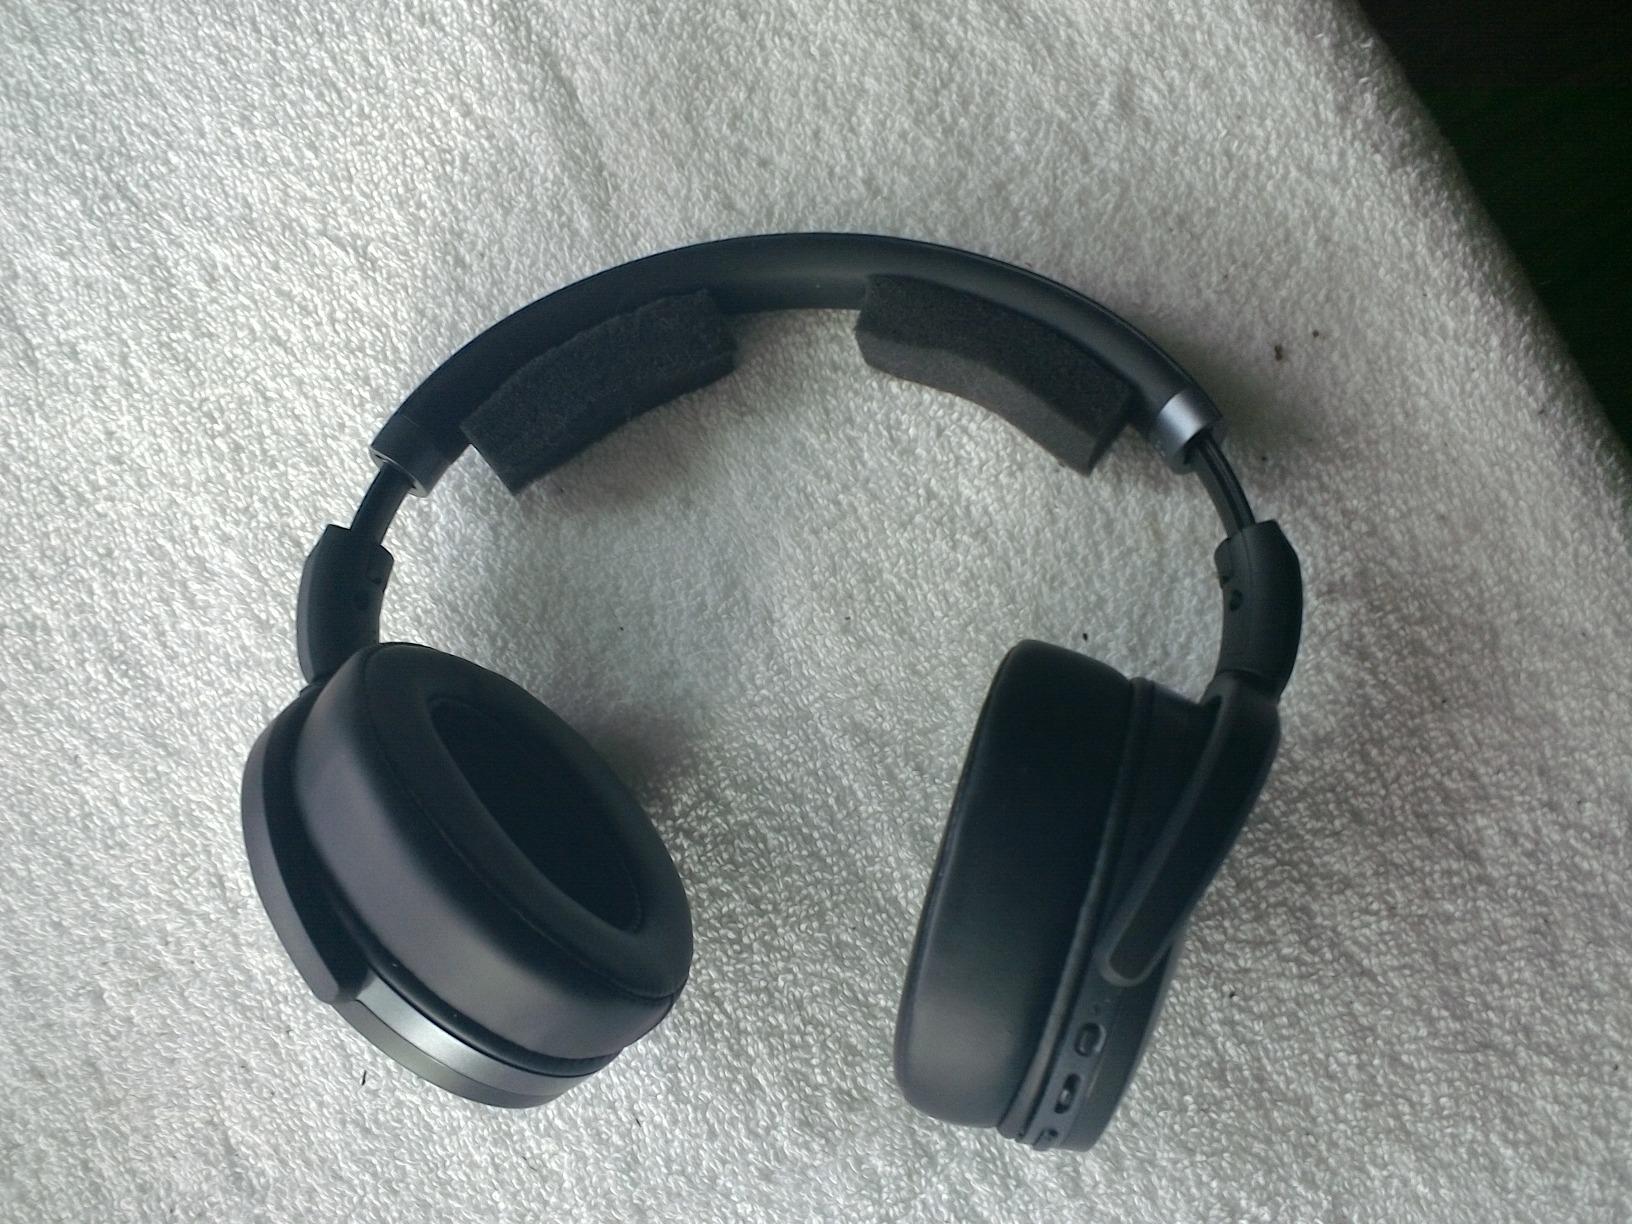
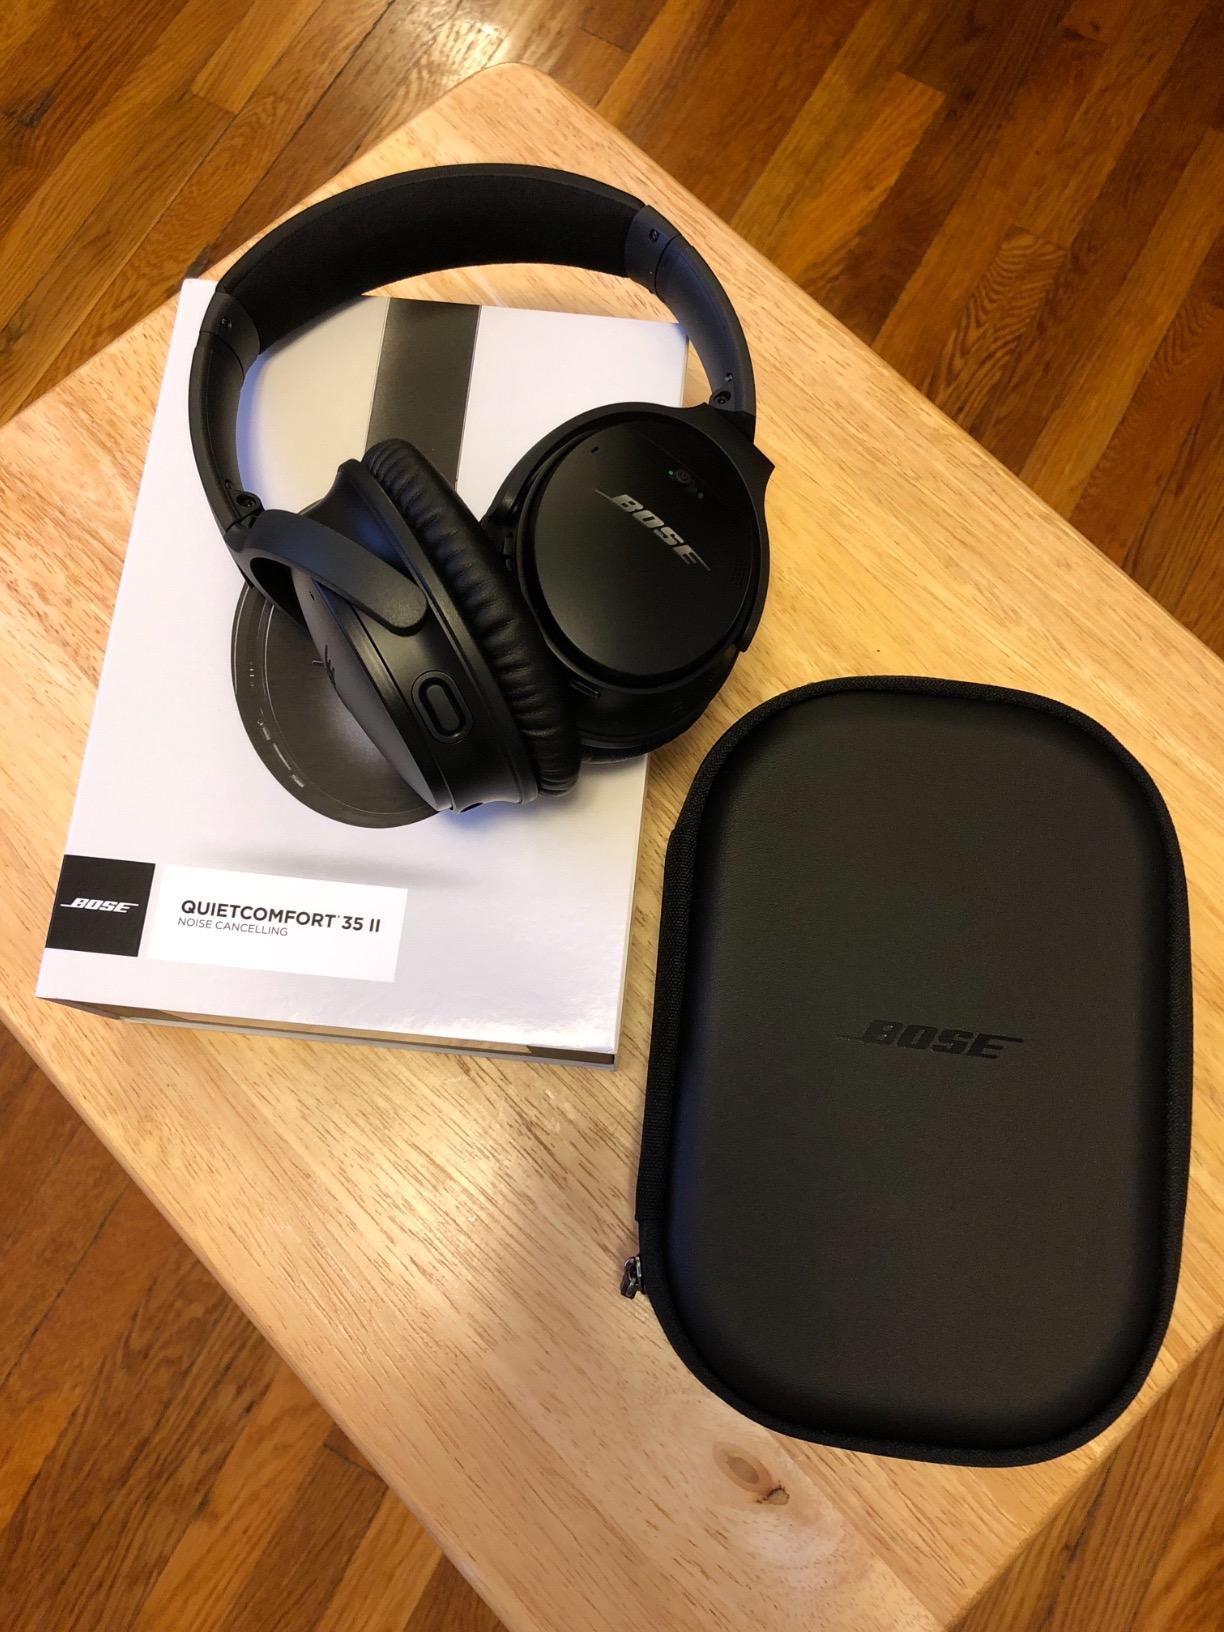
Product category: headphones
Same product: no